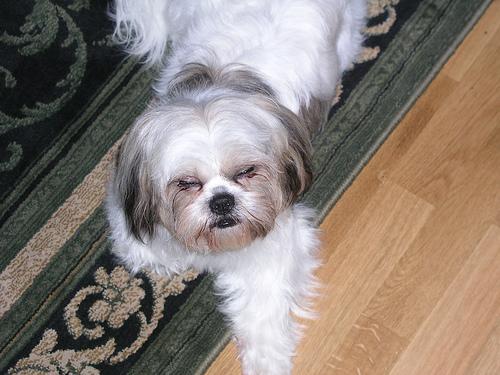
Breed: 361-n000123-Shih_Tzu